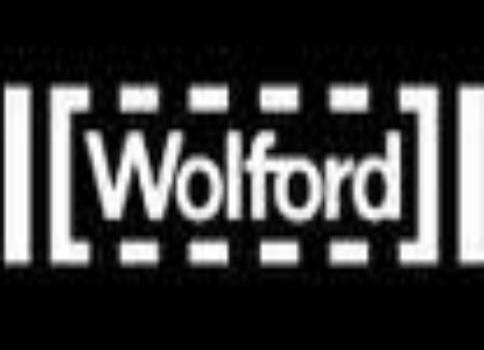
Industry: Clothes